Denmark–Hungary relations

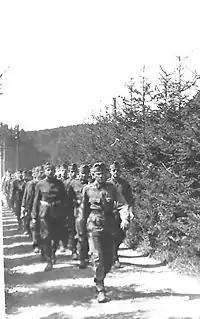
Hungarian soldiers in Denmark, April 1945.

In World War II, Hungary sent 12.000 soldiers to Denmark, through Germany. After the Hungarian Revolution of 1956, 1,400 Hungarians fled to Denmark. 137 million DKK were collected to help the Hungarians. In 1948, a payments agreement was signed between both countries. On 20 October 1969, Denmark and Hungary signed an agreement on economic, industrial, and technical cooperation. An agreement on compensation for Danish interests in Hungary was signed on 18 June 1965.